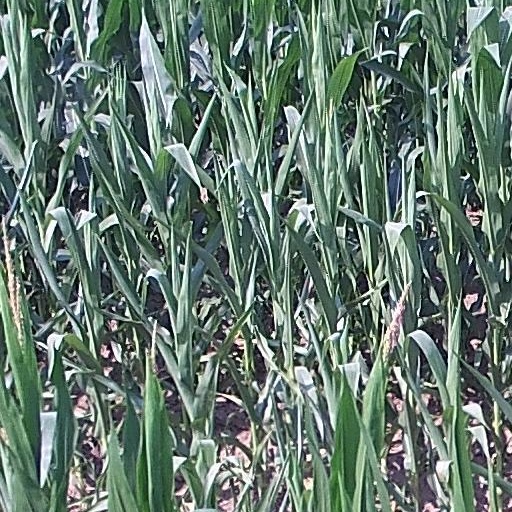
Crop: maize; corn